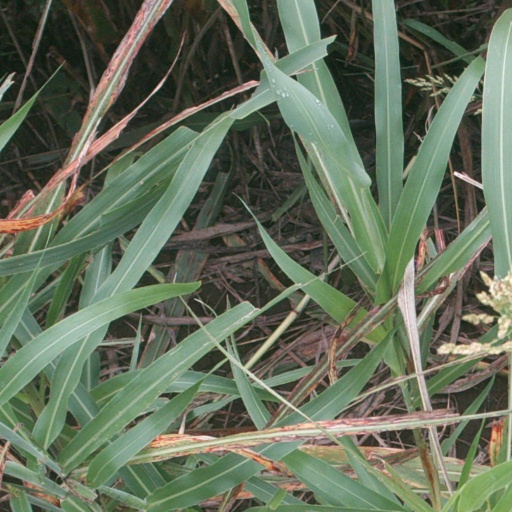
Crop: sorghum